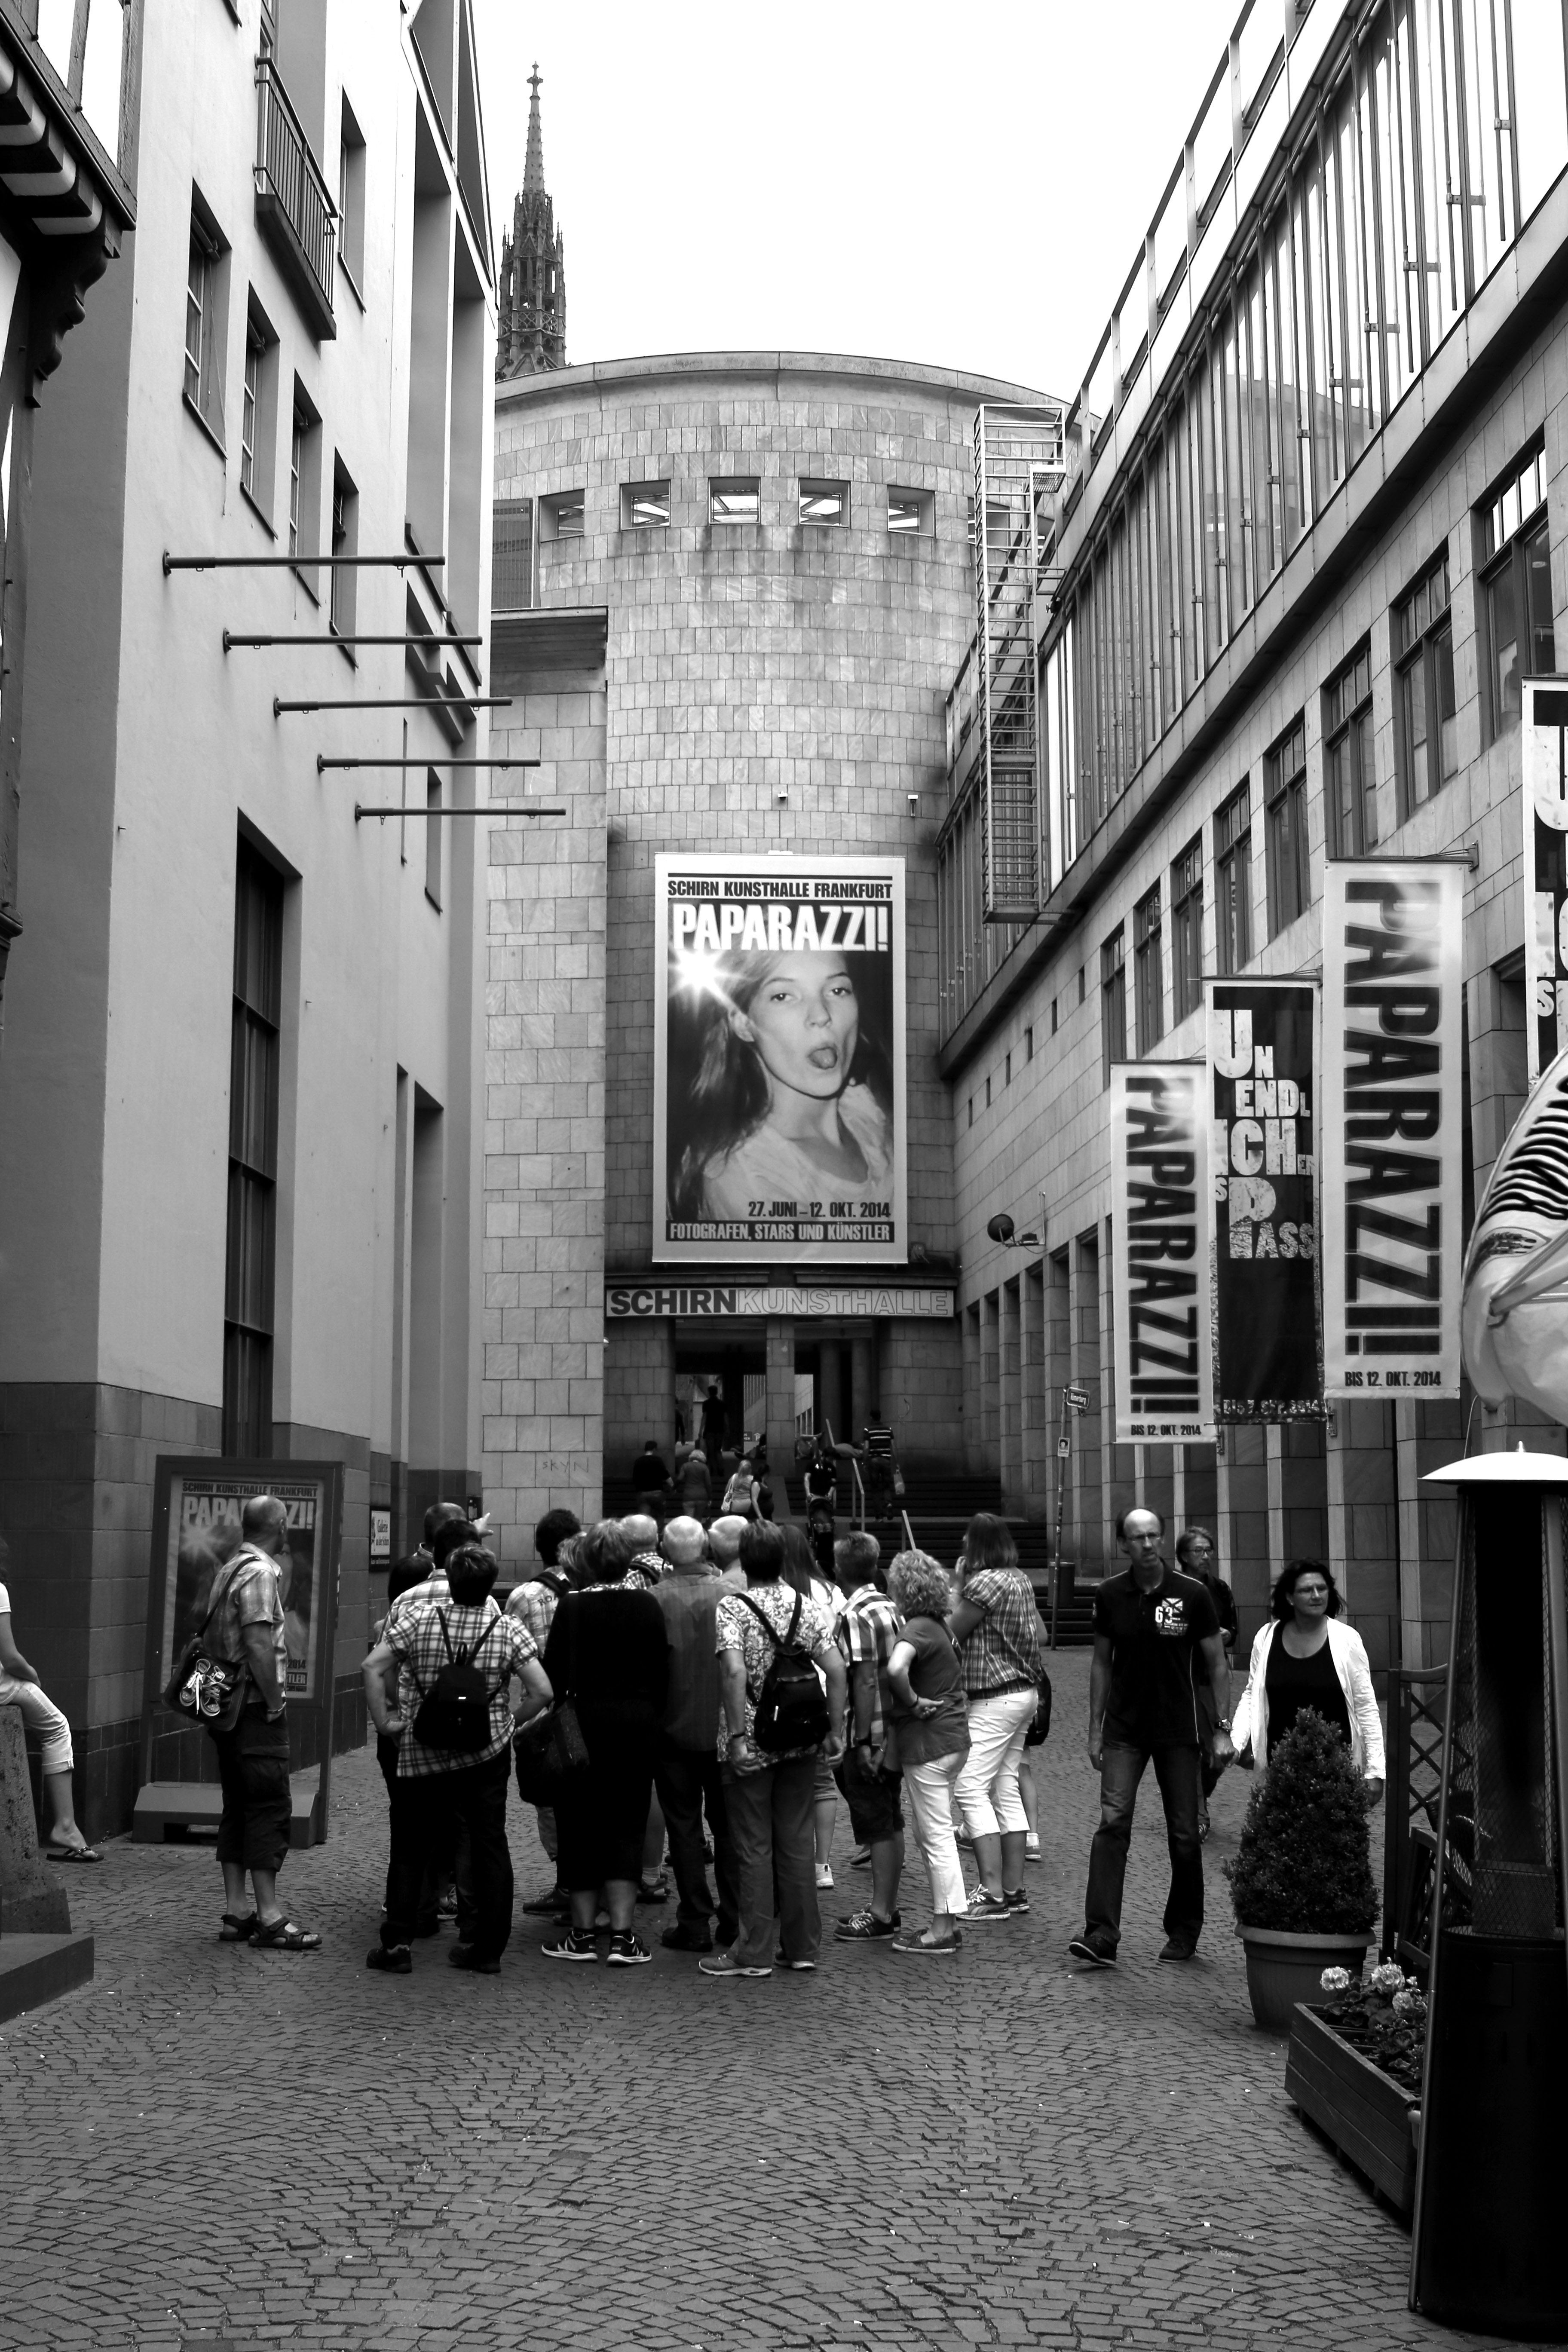
pedestrian, black and white, road, street, photography, city, crowd, downtown, museum, banner, monochrome, bw, blackandwhite, blackwhite, advertisement, infrastructure, photograph, germany, alemania, allemagne, sw, schwarzweiss, schwarzweis, frankfurtmain, frankfurtammain, frankfurtam, frankfurtamain, germania, hesse, hassia, hessen, frankfurt, schirn, schwarzweissfotografie, schwarzweisfotografie, artmuseum, kunstmuseum, werbung, paparazzi, plakat, urban area, monochrome photography, human settlement